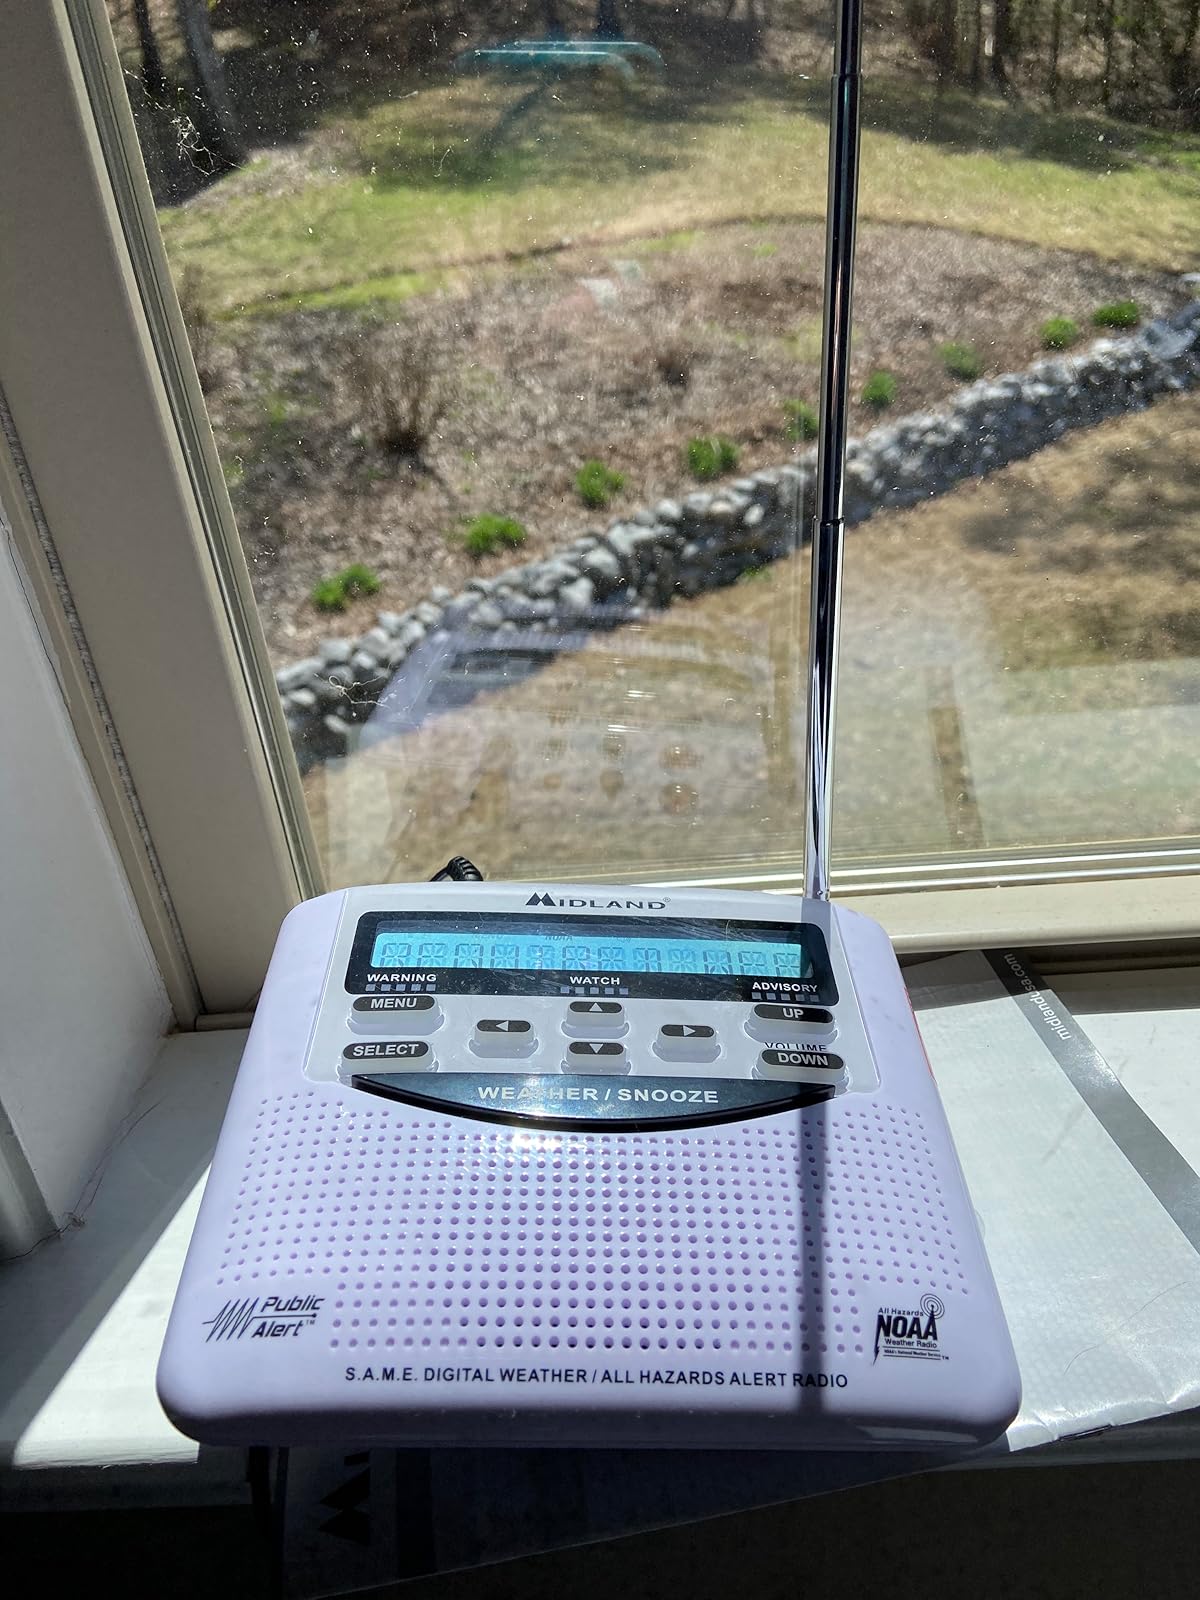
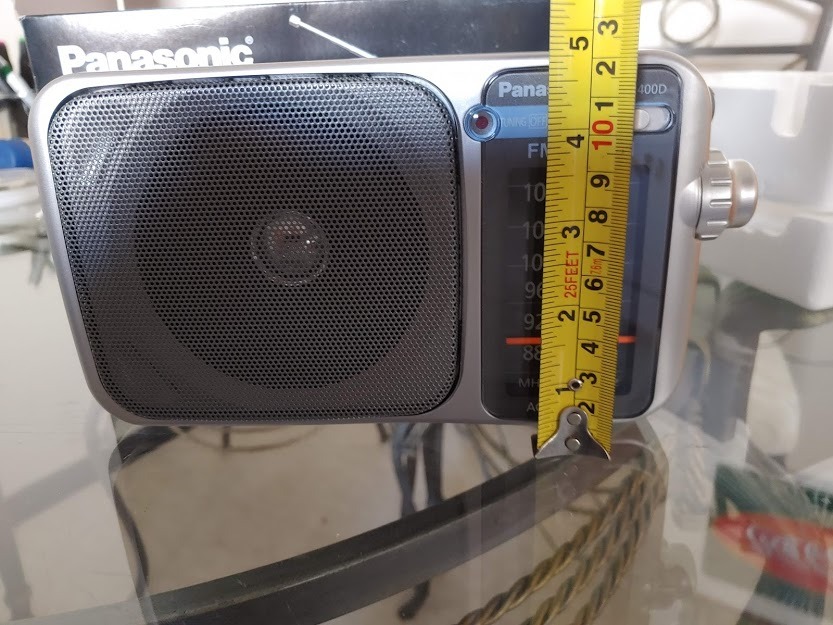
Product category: radio
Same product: no